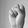
ASL letter: S